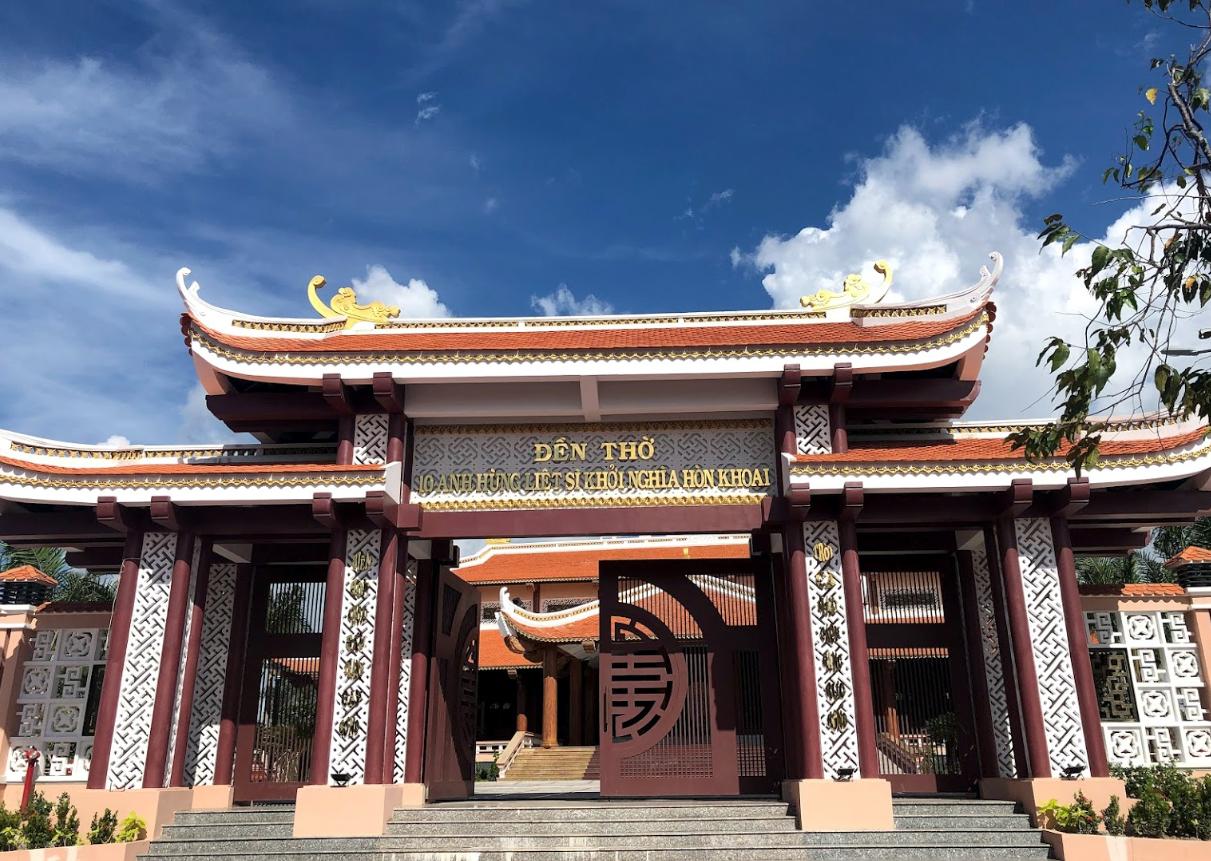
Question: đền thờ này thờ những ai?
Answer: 10 vị anh hùng liệt sĩ khởi nghĩa hòn khoai